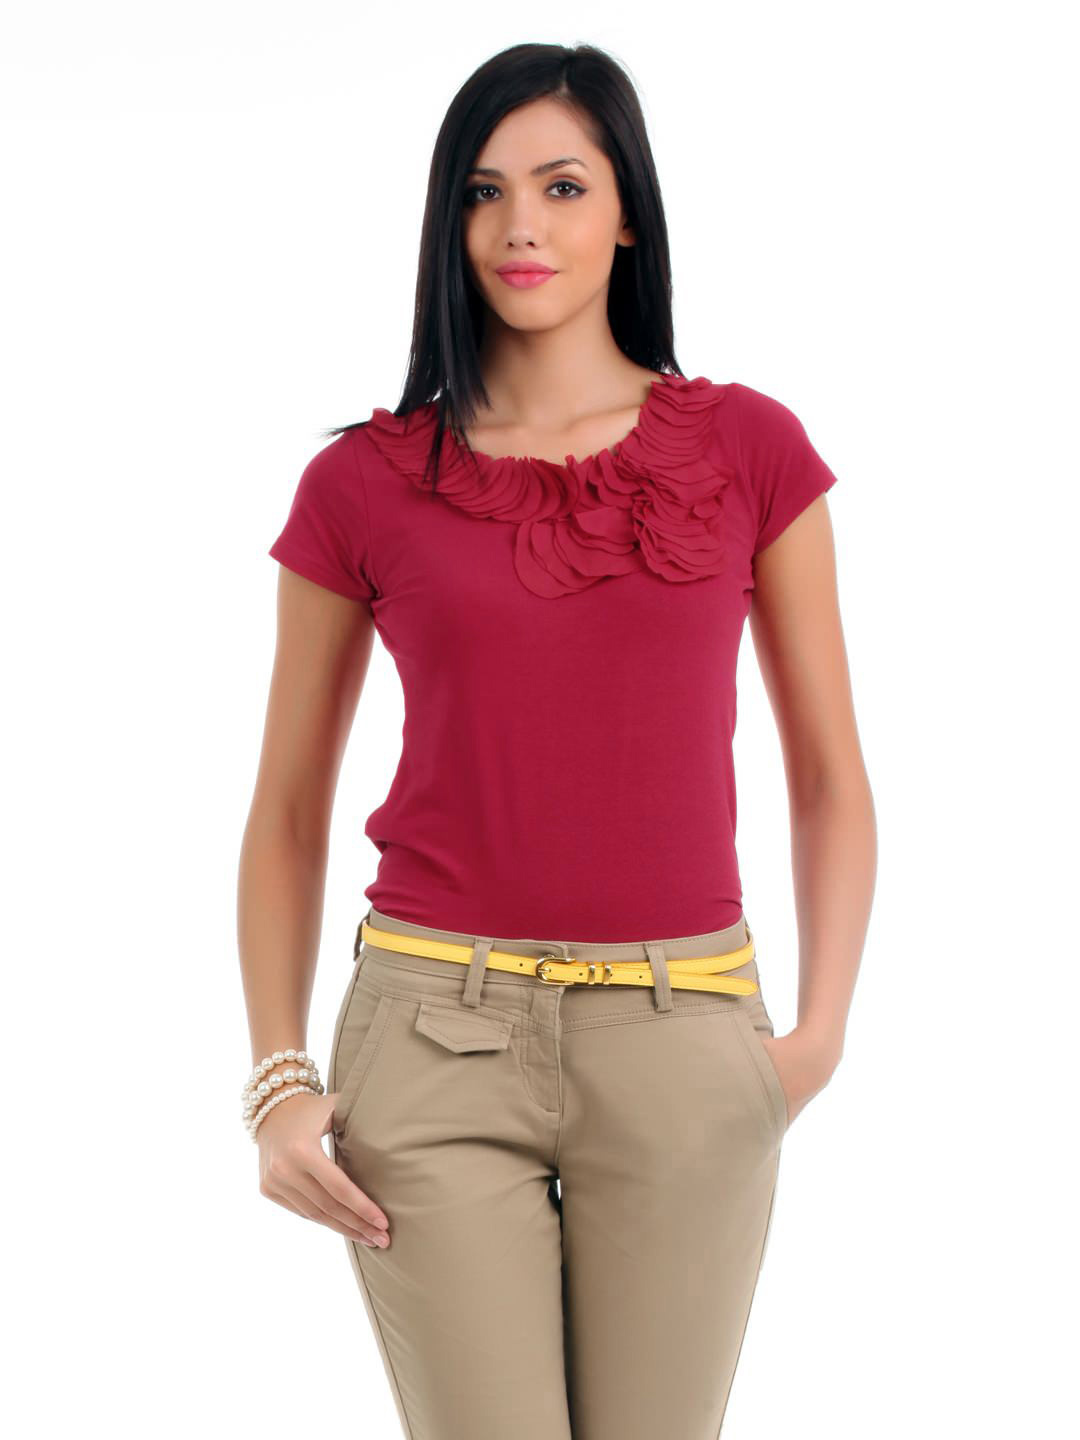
Elle Women Dark Pink Essentials T-shirt
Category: Apparel / Topwear / Tshirts
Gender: Women
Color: Pink
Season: Summer 2012
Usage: Casual